Standard wet liner inline-four engine

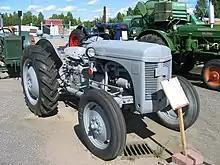
Ferguson TE20 tractor

The new tractor engine appeared in 1947. It was a petrol powered four-cylinder engine with a bore of 80 mm and stroke of 92 mm, for a total capacity of 1,850 cc. The engine was undersquare (long stroke), favouring the tractor's need for torque over horsepower and the British practice of building long stroke engines, dictated by the tax horsepower regulations. A compression ratio of 5.77:1 reflected the era's low octane fuel. Conventional overhead valves were driven from a camshaft mounted in the side of the cylinder block via vertical pushrods and adjustable rockers. Cylinder block and crankcase were one piece cast iron, as was the cylinder head. The crankshaft had three main bearings typical of 4 cylinder engines of the era.